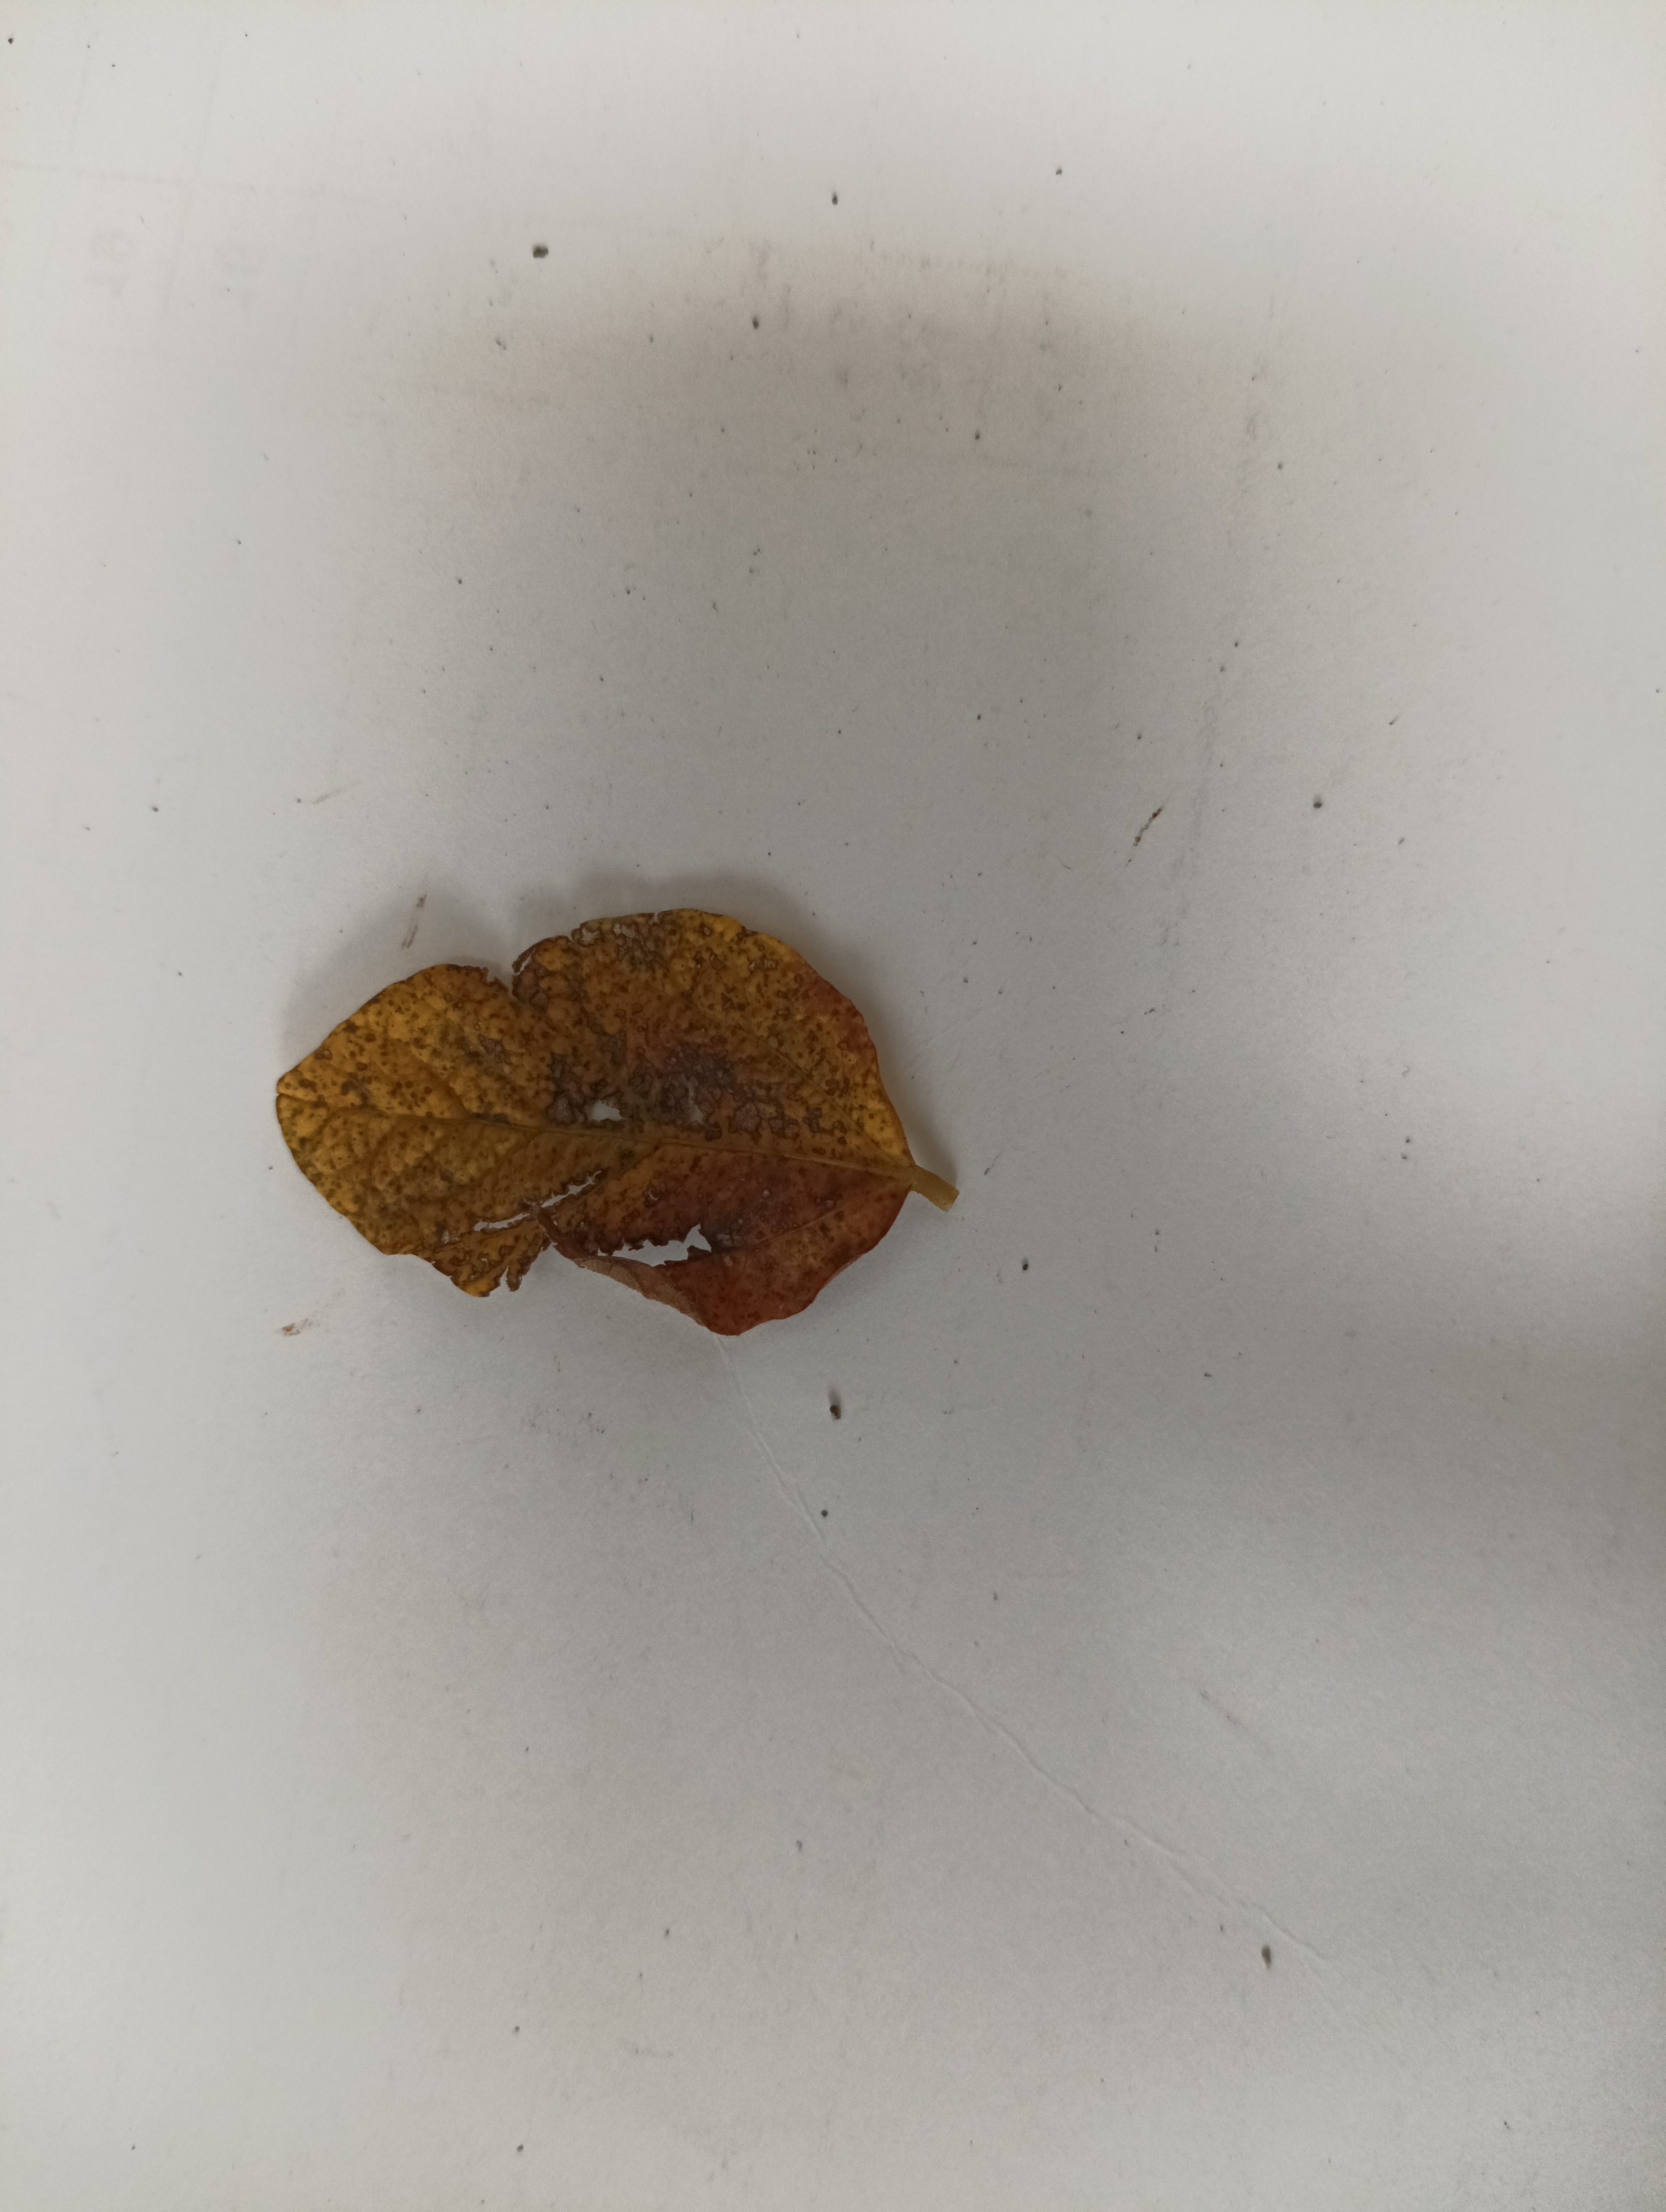
Label: Dry_leaf